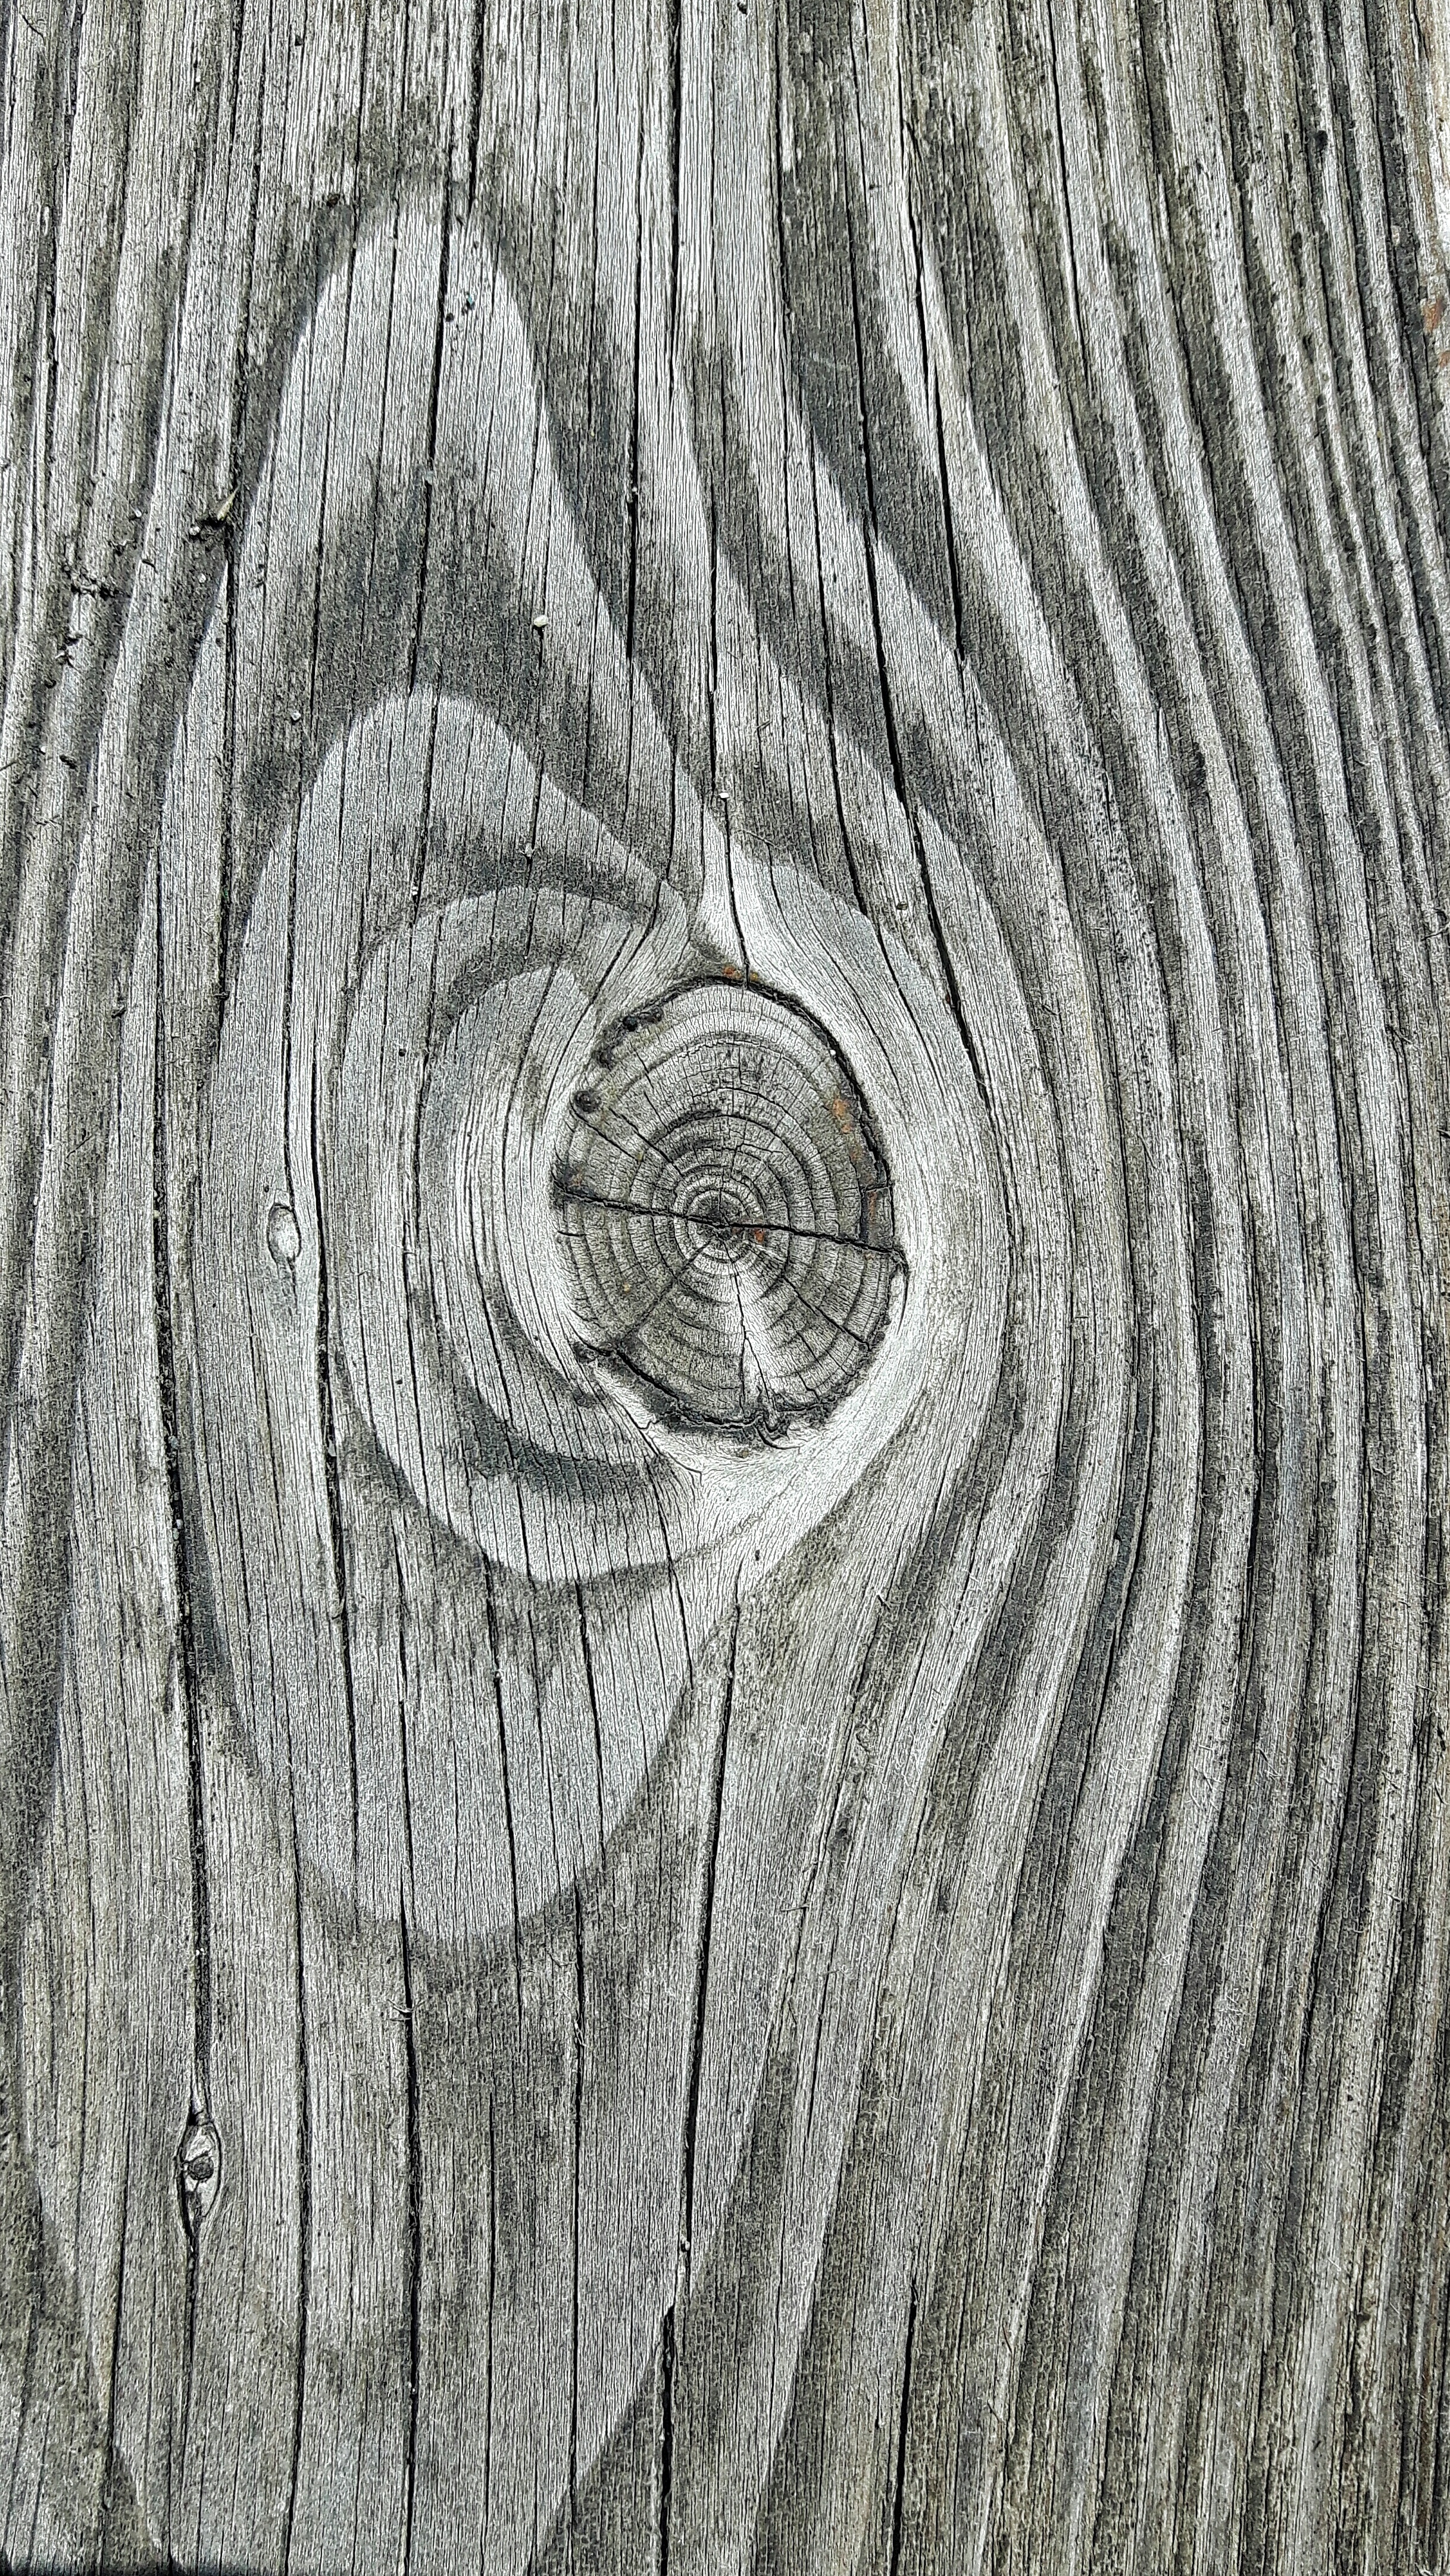
tree, rock, plant, wood, texture, leaf, trunk, old, soil, door, sketch, drawing, carving, relief, node